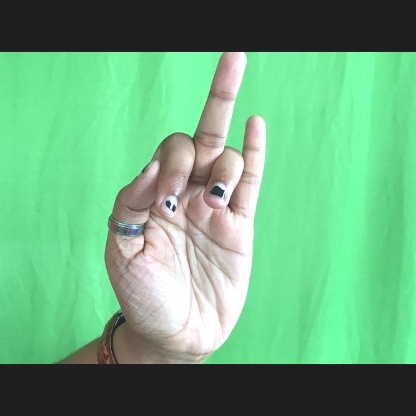
Mudra: Shukatundam